Sackheim Gate

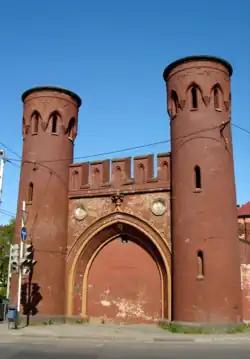
The Sackheim Gate in 2008.

The Sackheim Gate (tr.: "Zakkhaymskie vorota") is one of seven surviving city gates in Kaliningrad, Russia, formerly the German city of Königsberg. It is located at the intersection of Moscow avenue and Lithuanian wall street.